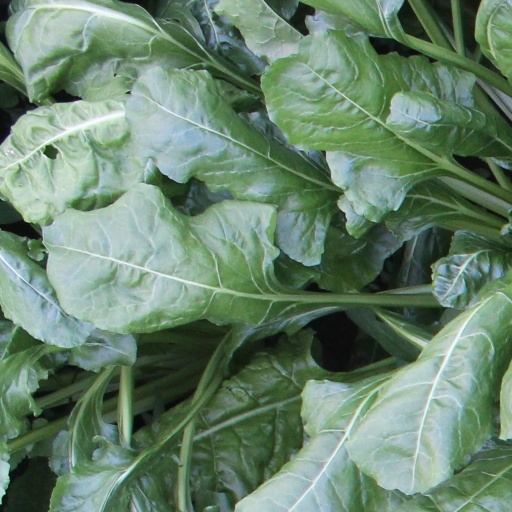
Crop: sugar beet